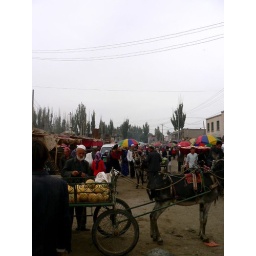
in the fruit section of the sunday market